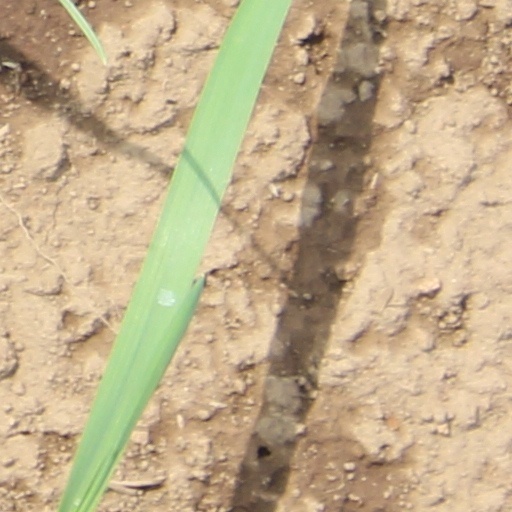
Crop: wheat